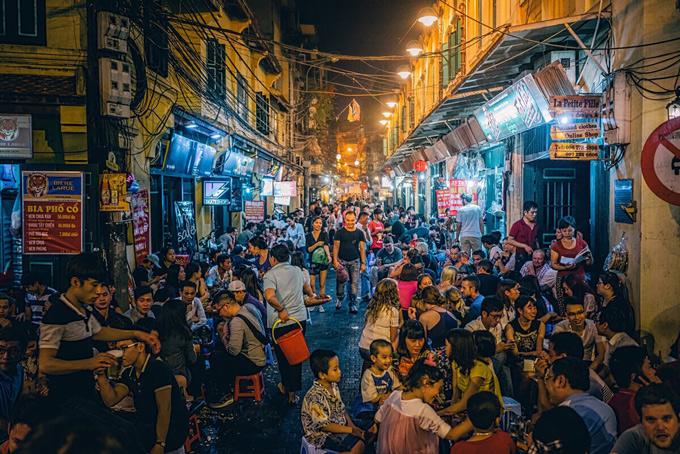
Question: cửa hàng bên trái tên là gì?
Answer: bia phố cổ